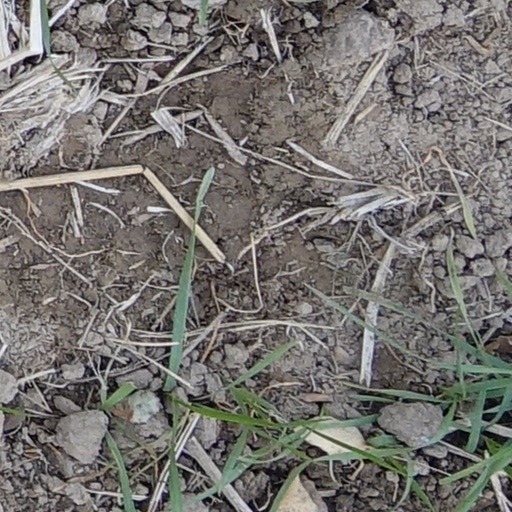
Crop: wheat